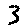
Label: 3